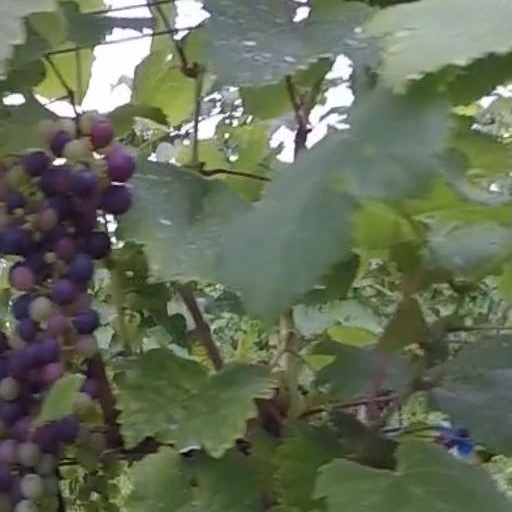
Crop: grape